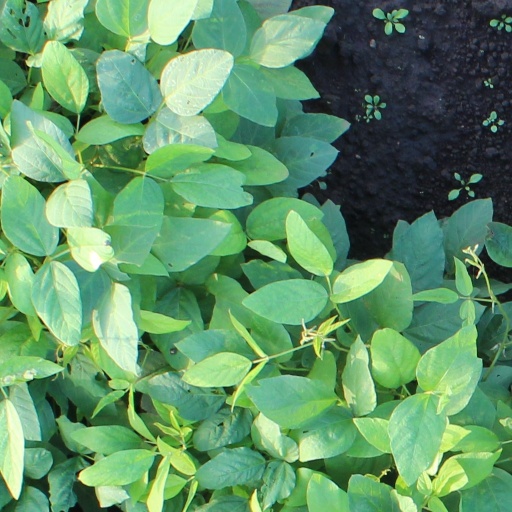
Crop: soybean